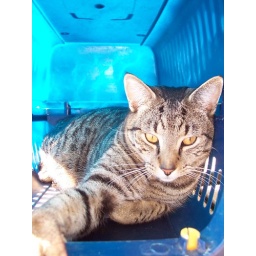
Fryse in the cat box